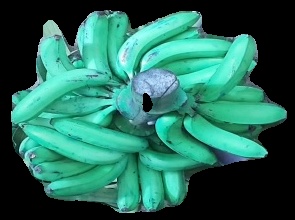
Variety: pachbale
Grade: grade3